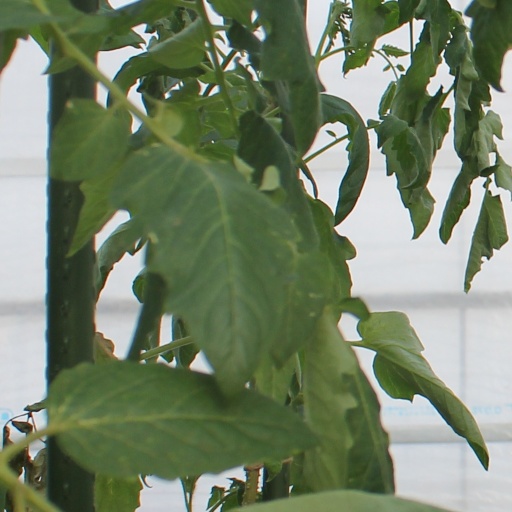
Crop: tomato